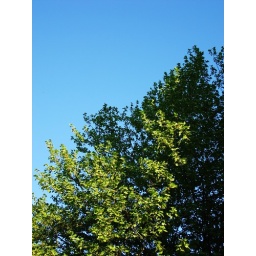
The whole day I was impressed by how blue the sky is today.